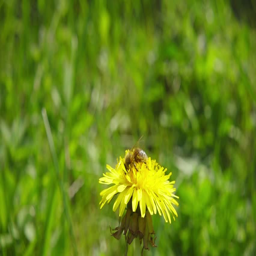
a bee collecting nectar from dandelion , and then fly away , slow motion